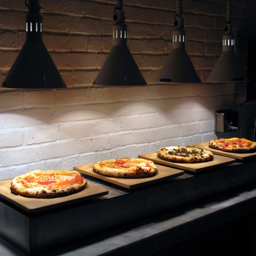
pizza in the shop window .